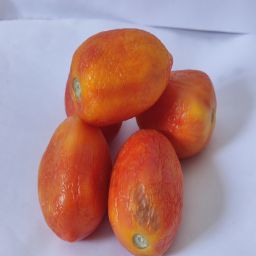
Crop: Tomato
Quality: Old